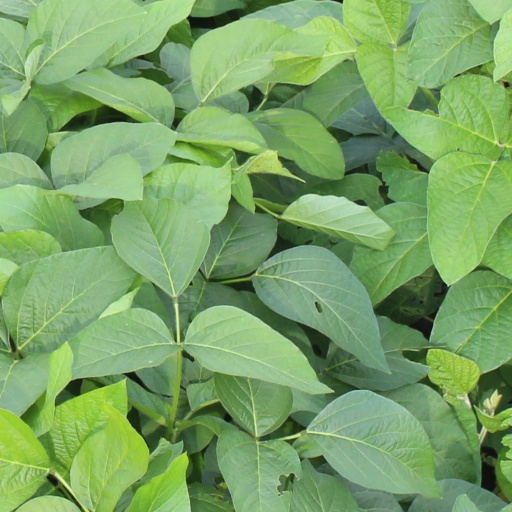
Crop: soybean